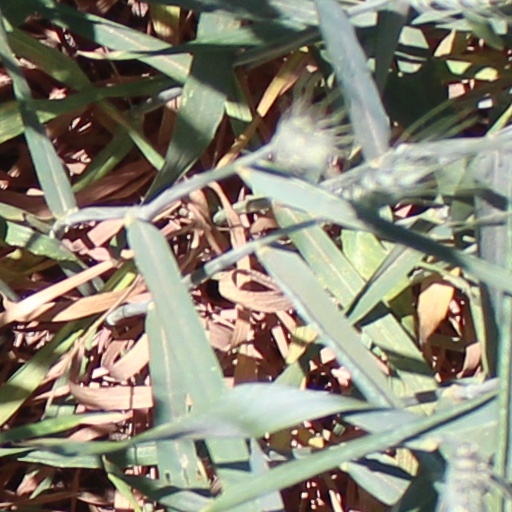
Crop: wheat